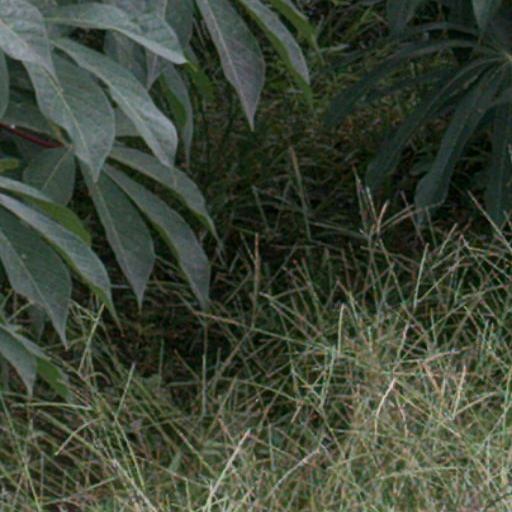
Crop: cassava